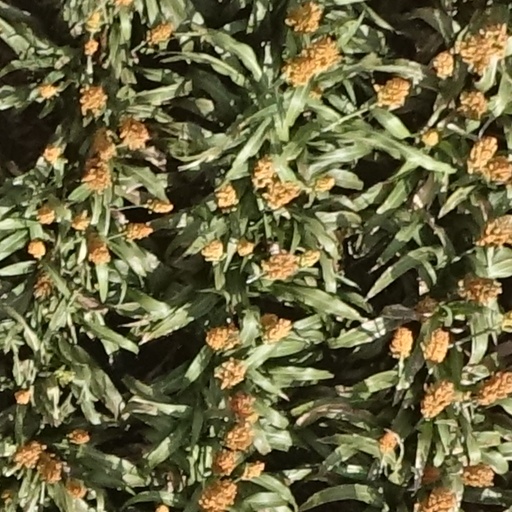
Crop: sorghum